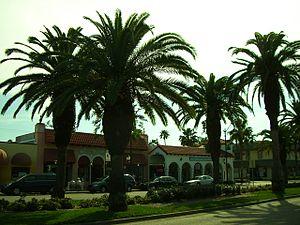
L'institut militaire du Kentucky est une école préparatoire militaire située à Lyndon, au Kentucky, et à Venice, en Floride, qui fonctionné de 1845 à 1971.